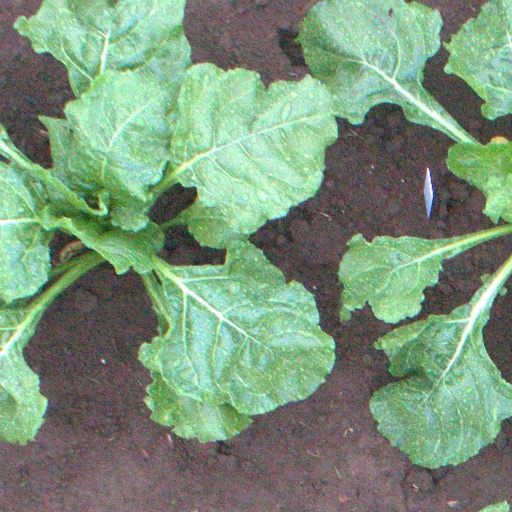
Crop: sugar beet